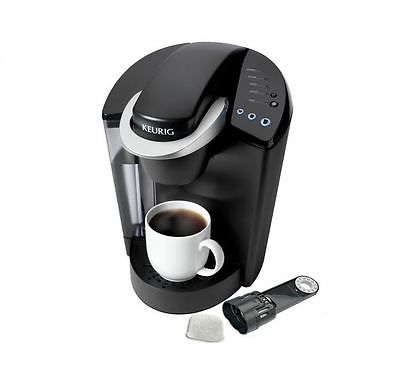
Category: coffee maker